T-34

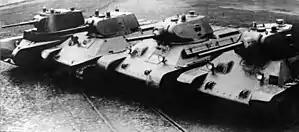
BT-7, A-20, T-34 (model 1940), and T-34 (model 1941)

In 1937, the Red Army assigned engineer Mikhail Koshkin to lead a new team to design a replacement for the BT tanks at the Kharkiv Komintern Locomotive Plant (KhPZ). The prototype tank, designated A-20, had a modified BA-20 engine and was specified with of armour and a 45 mm (1.77 in) gun. The production model used a Model V-2-34 engine designed by Konstantin Chelpan which ran on less-flammable diesel fuel and had a V12 configuration. It also had an 8×6-wheel convertible drive similar to the BT tank's 8×2, which allowed it to run on wheels without caterpillar tracks. This feature had greatly saved on maintenance and repair of the unreliable tank tracks of the early 1930s, and allowed tanks to exceed on roads, but gave no advantage in combat and its complexity made it difficult to maintain. By 1937–38, track design had improved and the designers considered it a waste of space, weight, and maintenance resources, despite the road speed advantage. The A-20 also incorporated previous research (BT-IS and BT-SW-2 projects) into sloped armour: its all-round sloped armour plates were more likely to deflect rounds than perpendicular armour.